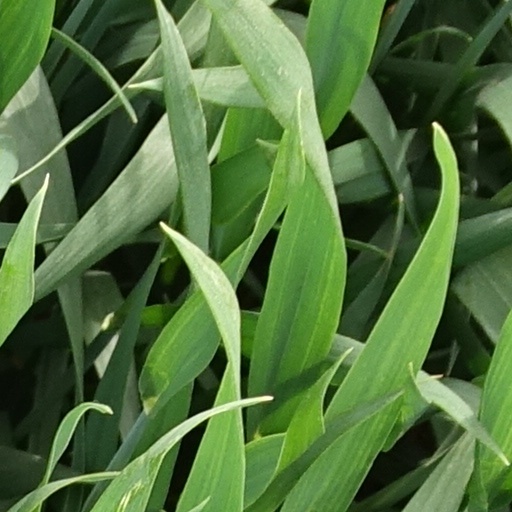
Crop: wheat